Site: brandenburg
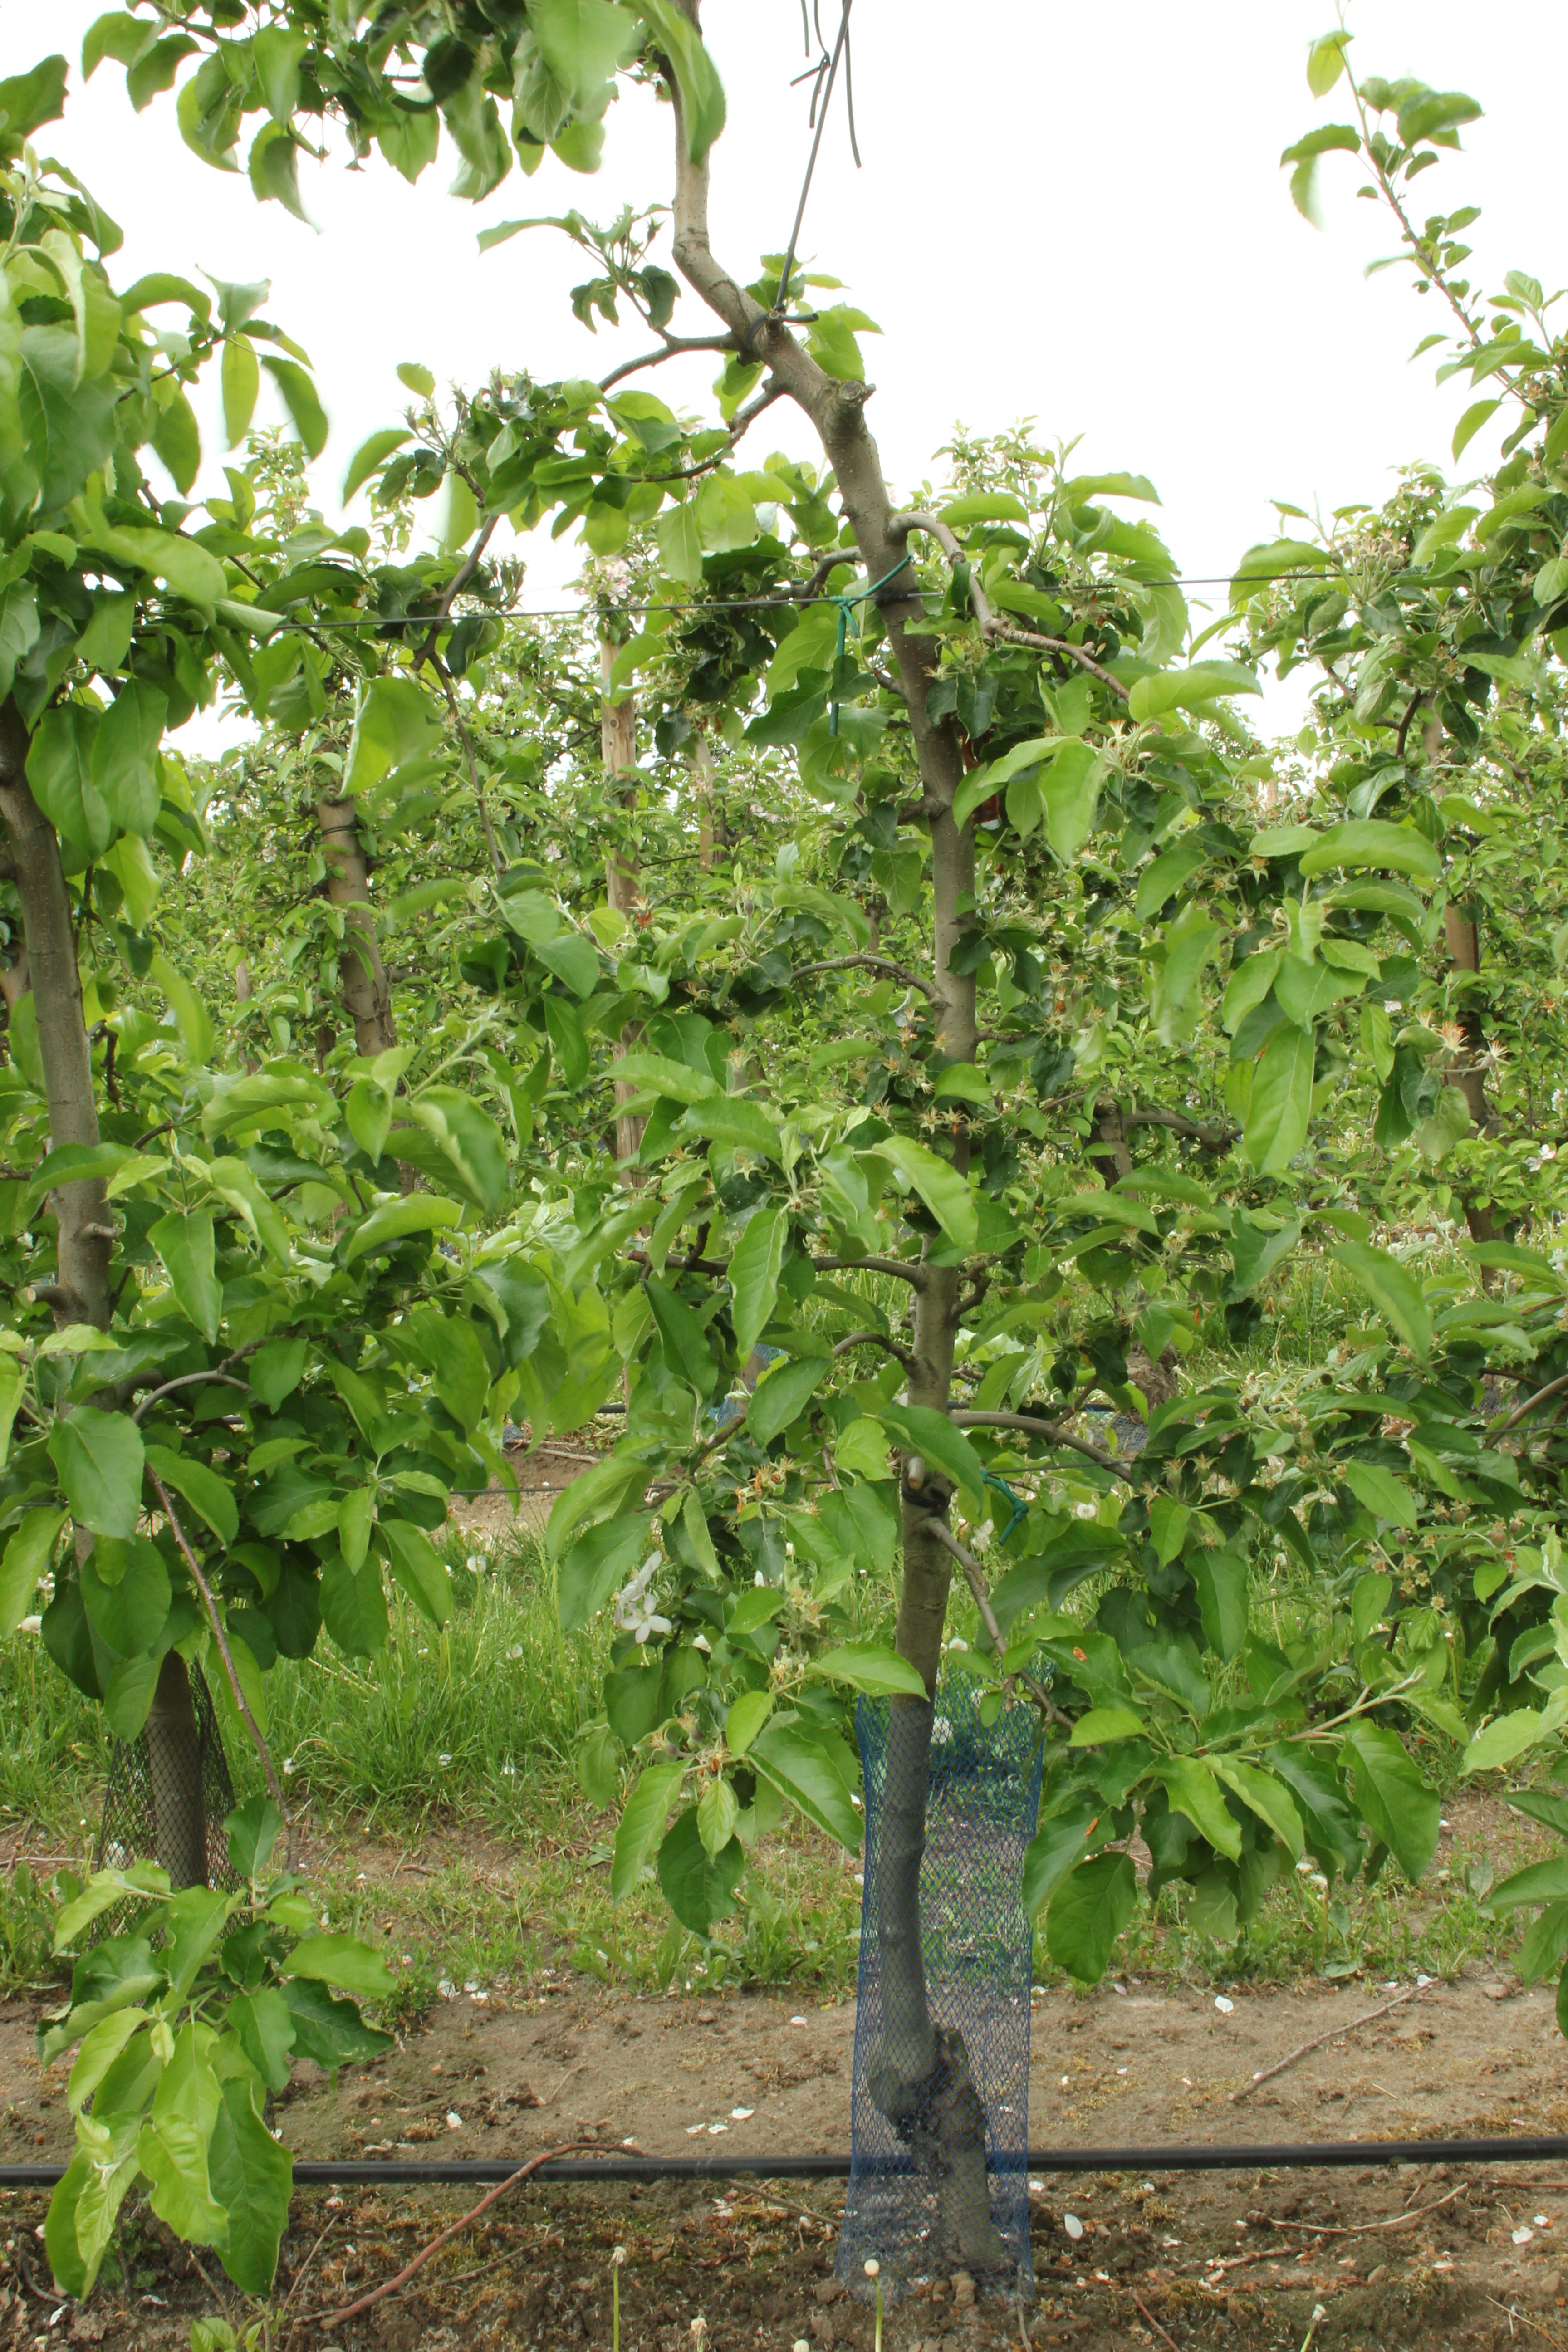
Growth stage (BBCH 67): Flowering